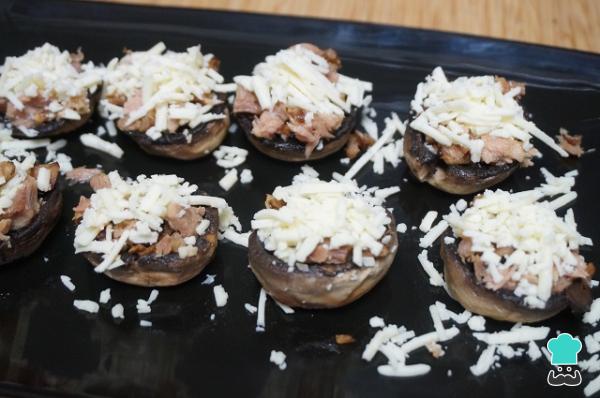
A la hora de servir ponemos el queso rallado por encima de los champiñones rellenos de gambas, metemos al horno o al microondas, dejamos que se deshaga el queso y los sacamos.